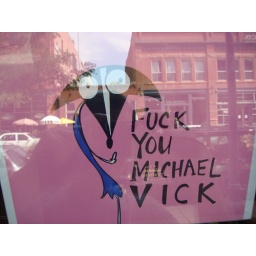
sign in dog store window